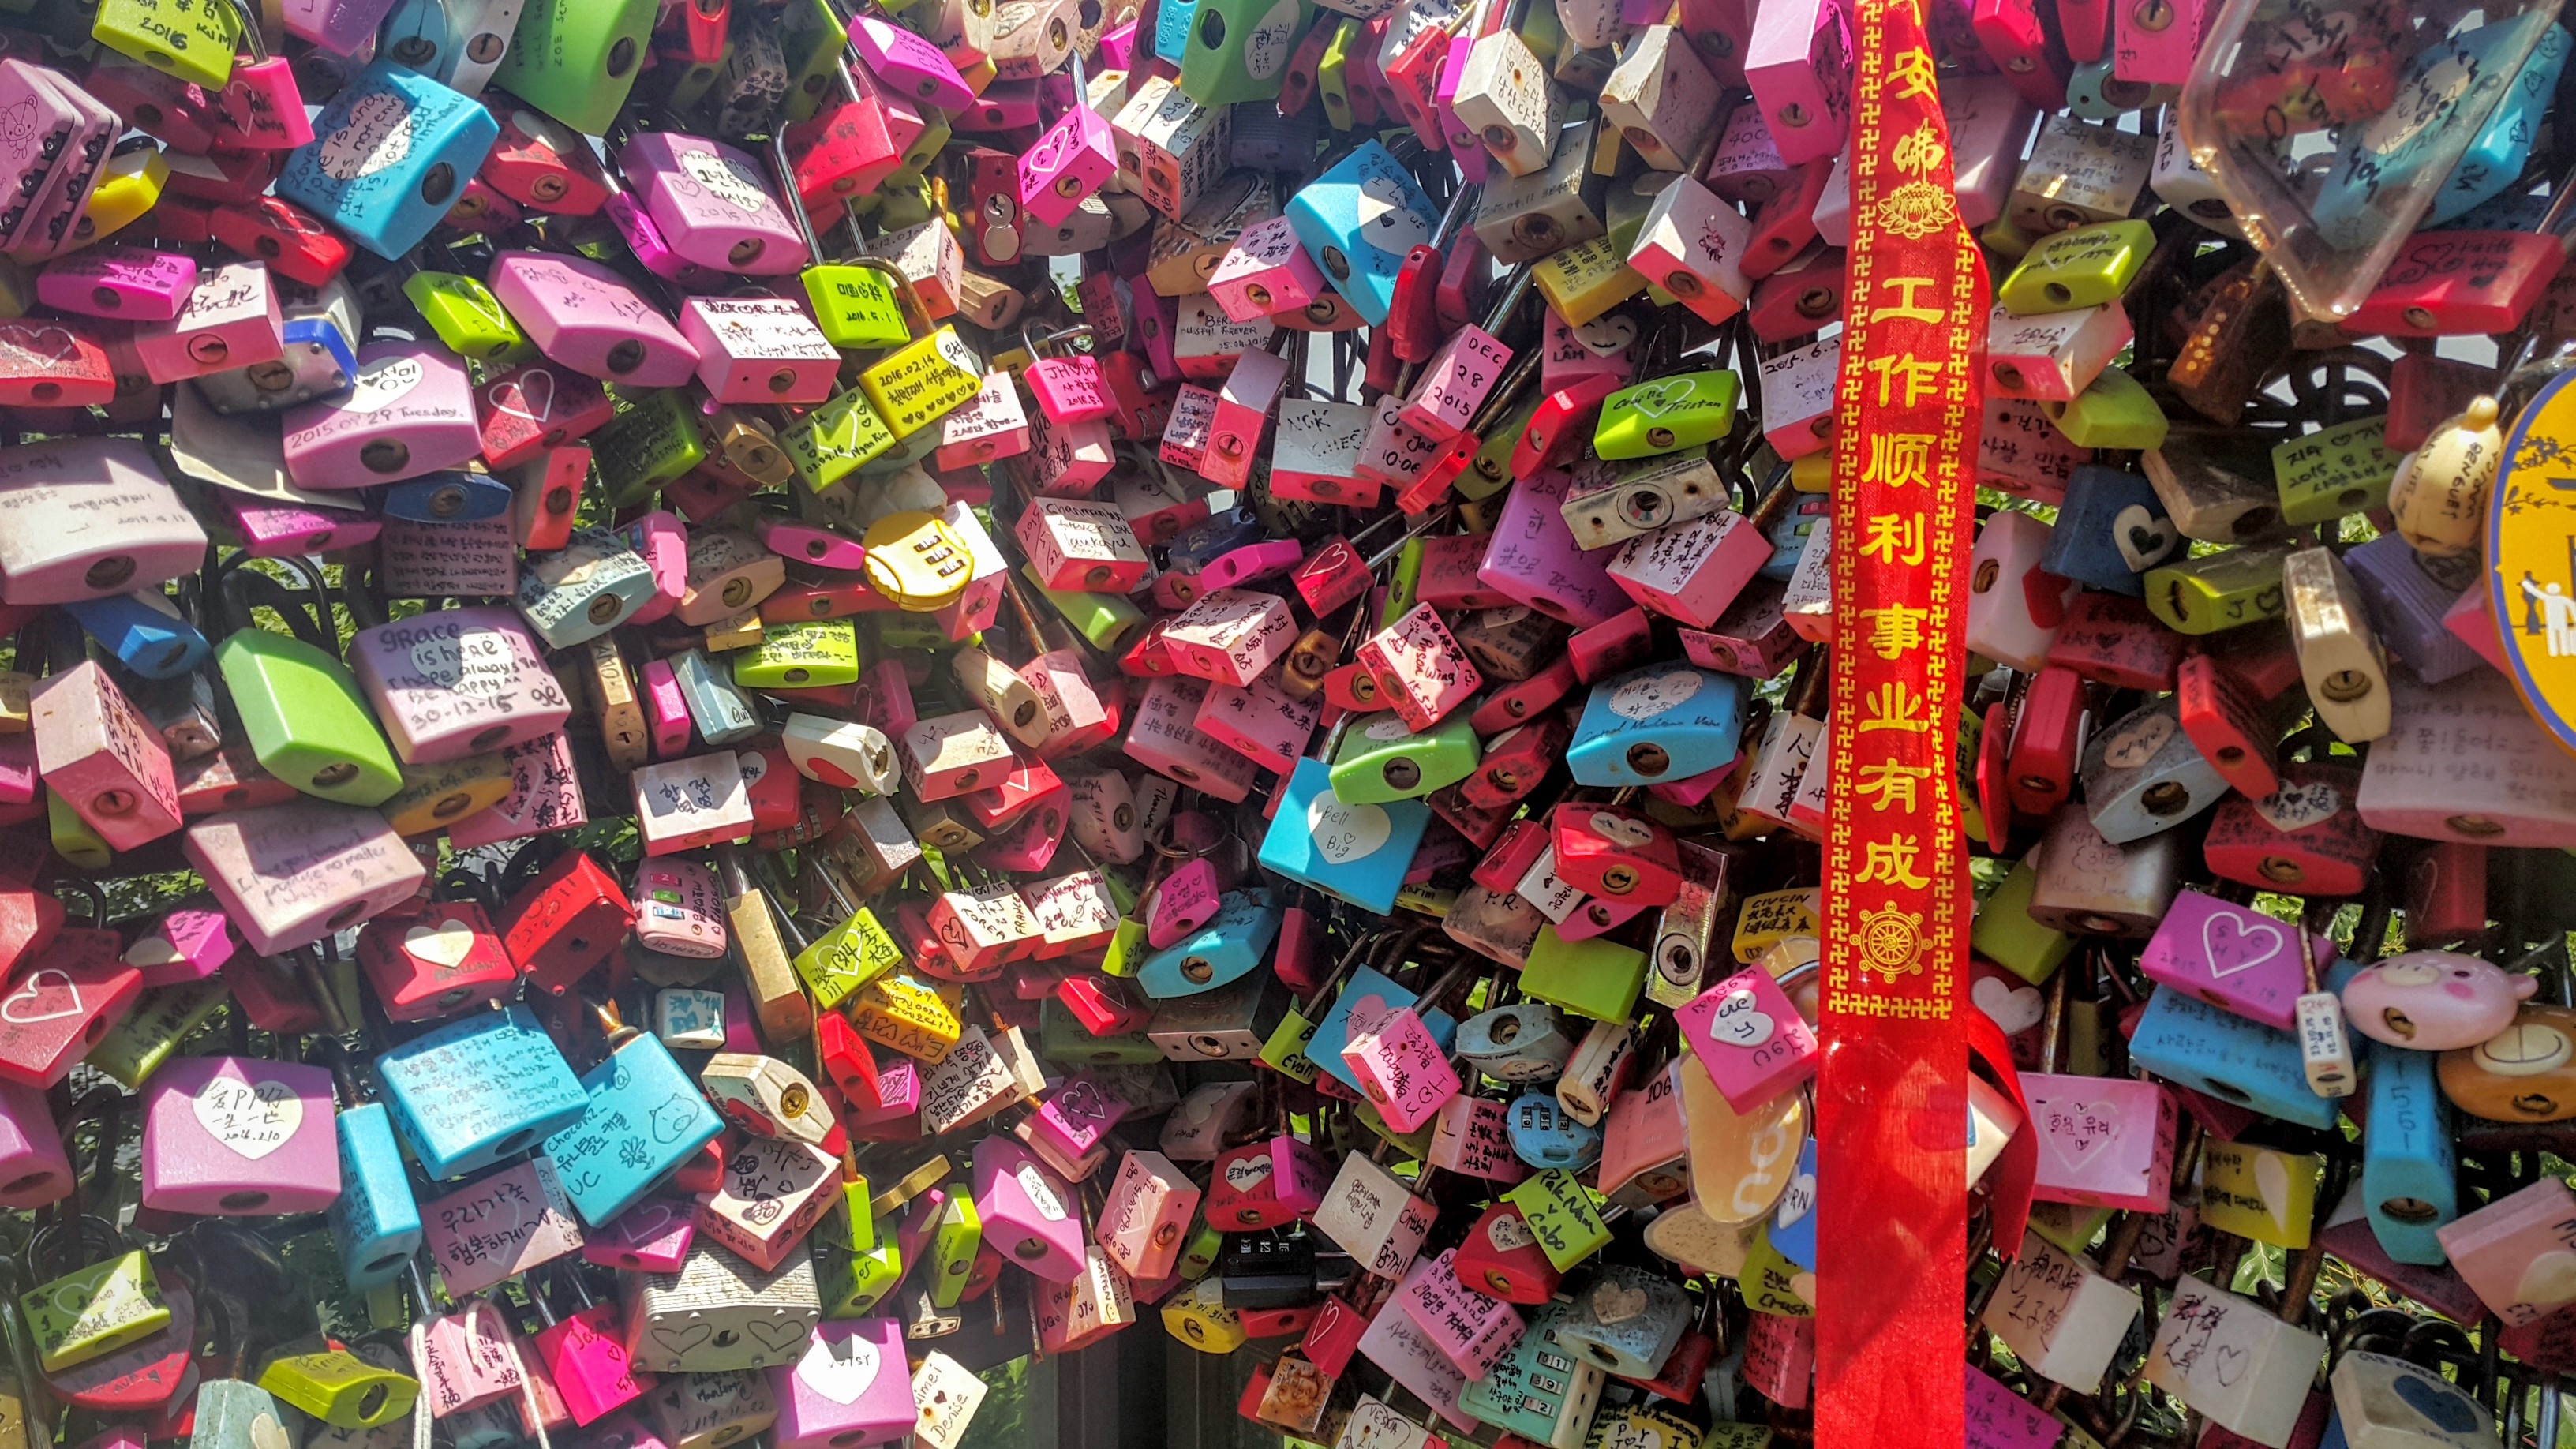
color, bazaar, toy, art